Open wire

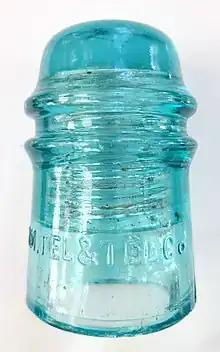
AT&T pin-type glass insulator for long-distance transmission line

The wire of the transmission line was attached to the cross-arms of each pole with glass insulators. It was originally manufactured from iron or steel, but developments in annealing of copper made it possible to use this metal by the 1890s to reduce electrical resistance substantially. Copper wire was drawn to a diameter of up to 1/6 inch (165 mils).